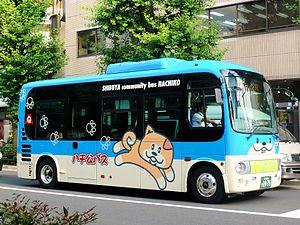
Hachikō, né le 10 novembre 1923 et mort le 8 mars 1935, est un chien de race Akita célèbre au Japon pour avoir, pendant près de dix ans, attendu quotidiennement son maître à la gare de Shibuya après la mort de ce dernier.